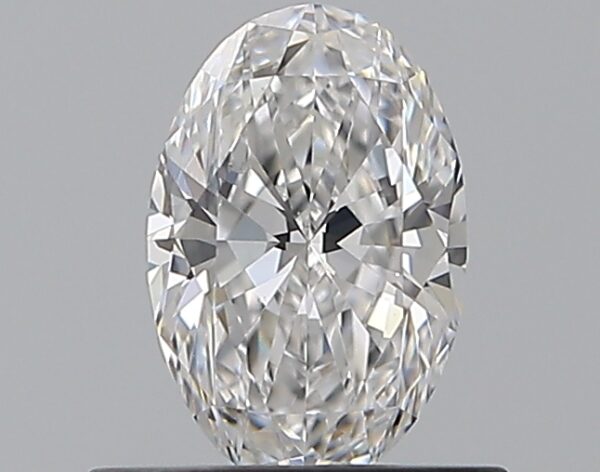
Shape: oval
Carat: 0.55
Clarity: VS1
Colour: D
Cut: EX
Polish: EX
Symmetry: VG
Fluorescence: M
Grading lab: GIA
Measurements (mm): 6.62 x 4.4 x 2.75